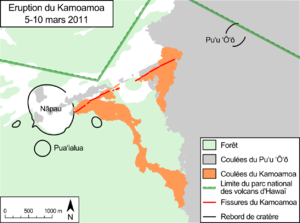
Carte du Kamoamoa, fissure active du 5 au 10 mars 2011
Le Nāpau, en anglais Nāpau Crater ou Napau Crater, est un cratère volcanique des États-Unis situé à Hawaï, sur les flancs du Kīlauea. But de ballade en empruntant le Napau Crater Trail, il offre le seul point de vue autorisé aux visiteurs du parc national des volcans d'Hawaï sur le Puʻu ʻŌʻō, autre cratère en éruption continue depuis 1983 et situé un peu plus à l'est.
Le Kamoamoa est un ensemble de fissures volcaniques nées le 5 mars 2011 sur les flancs du Kīlauea, à Hawaï, aux États-Unis. Leur ouverture entre le Puʻu ʻŌʻō à l'est et le Nāpau à l'ouest fait suite à une soudaine baisse du niveau des lacs de lave dans les cratères du Puʻu ʻŌʻō et du Halemaʻumaʻu, ainsi qu'à une augmentation de l'activité sismique avoisinante, notamment des trémors. De la lave en jaillit pendant cinq jours et forme une coulée qui progresse d'environ deux kilomètres. À la suite de cette éruption, un incendie se déclare dans la forêt traversée.